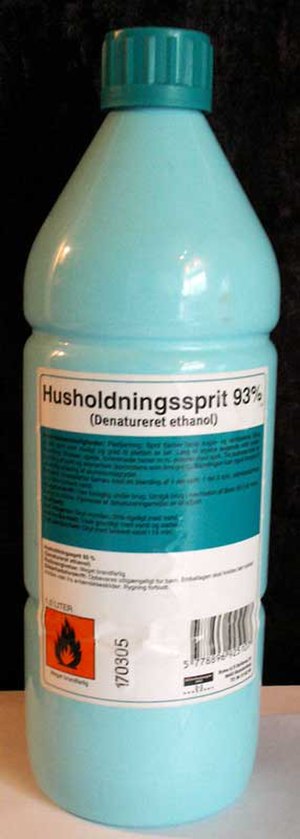
Husholdningssprit
Husholdningssprit.
Husholdningssprit er ethanol, der er denatureret, så det ikke er til at indtage. Opløsningen kan derfor sælges uden alkoholafgifter. Det er forskelligt, hvilke stoffer der benyttes som denatureringsmidler, men typisk er de giftige eller har ubehagelig smag eller lugt.